Answer in natural language. Considering the relative positions, is low brown storage unit to the left or right of Window? Choose between the following options: left or right
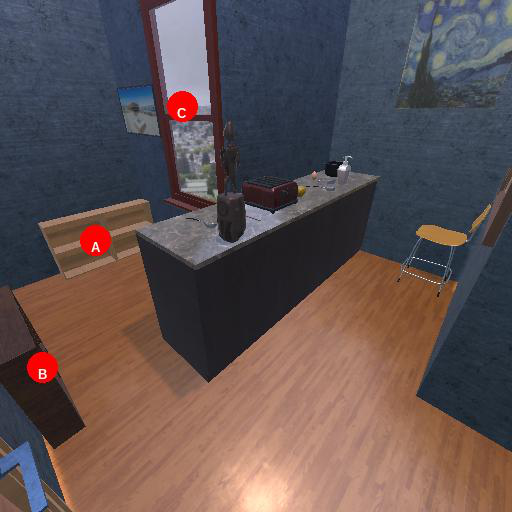
<answer>left</answer>